Herbert Kitchener, 1st Earl Kitchener

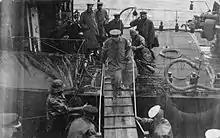
One of the last photographs taken of Kitchener. He is boarding HMS "Iron Duke" from HMS "Oak" at Scapa Flow, to confer with Admiral Jellicoe, 5 June 1916

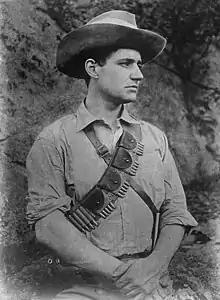
Photo of Fritz Joubert Duquesne in the Boer War

At the outset of the First World War, the prime minister, Asquith, quickly had Kitchener appointed secretary of state for war; Asquith had been filling the job himself as a stopgap following the resignation of Colonel Seely over the Curragh Incident earlier in 1914. Kitchener was in Britain on his annual summer leave, between 23 June and 3 August 1914, and had boarded a cross-Channel steamer to commence his return trip to Cairo when he was recalled to London to meet with Asquith. War was declared at 11pm the next day.